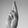
ASL letter: R